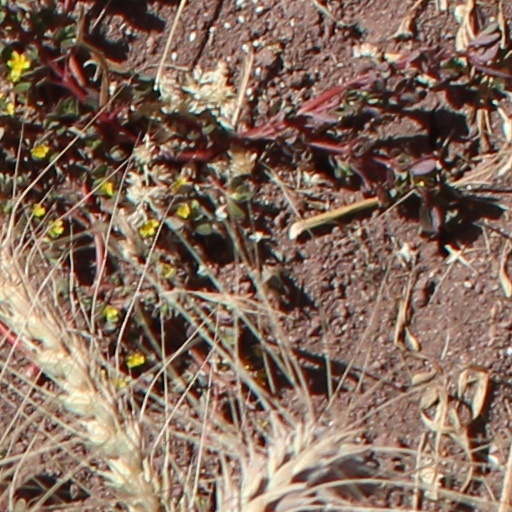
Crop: wheat